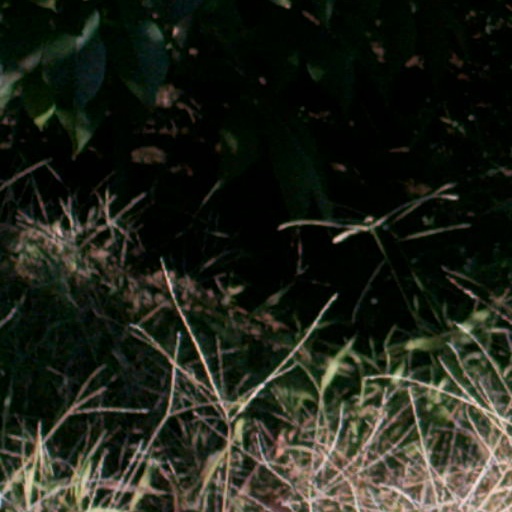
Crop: cassava